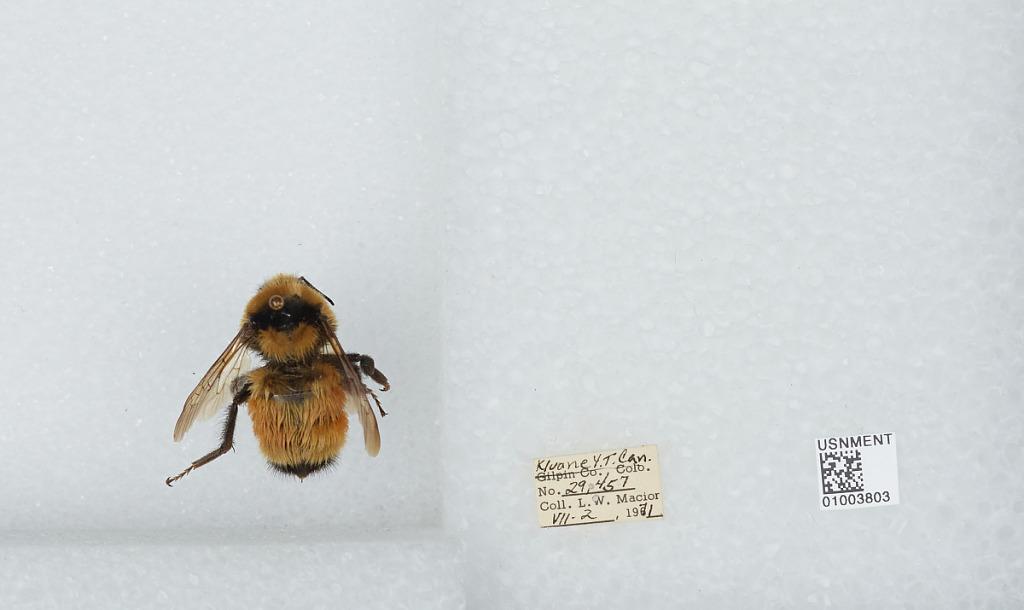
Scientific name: Bombus (Pyrobombus) huntii Greene
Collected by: L. Macior
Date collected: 1971-7-2
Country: Canada
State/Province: Yukon Territory
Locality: Kluane
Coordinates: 60.75, -139.5